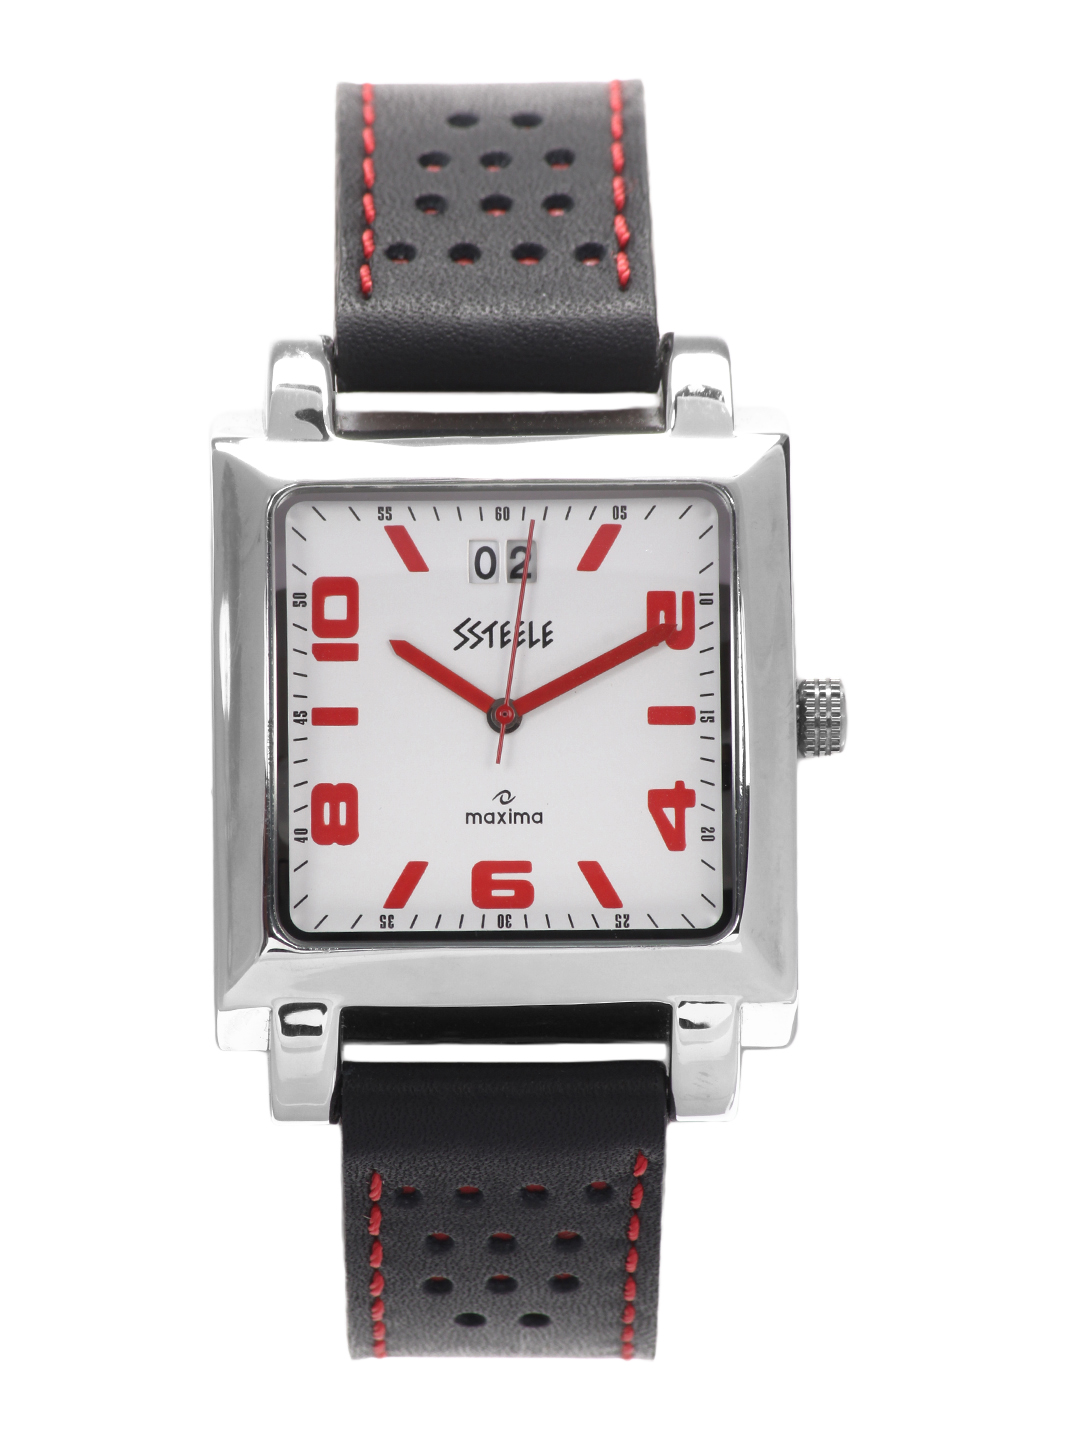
Maxima Men White Dial Ssteele Watch
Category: Accessories / Watches / Watches
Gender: Men
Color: White
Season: Winter 2016
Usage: Casual